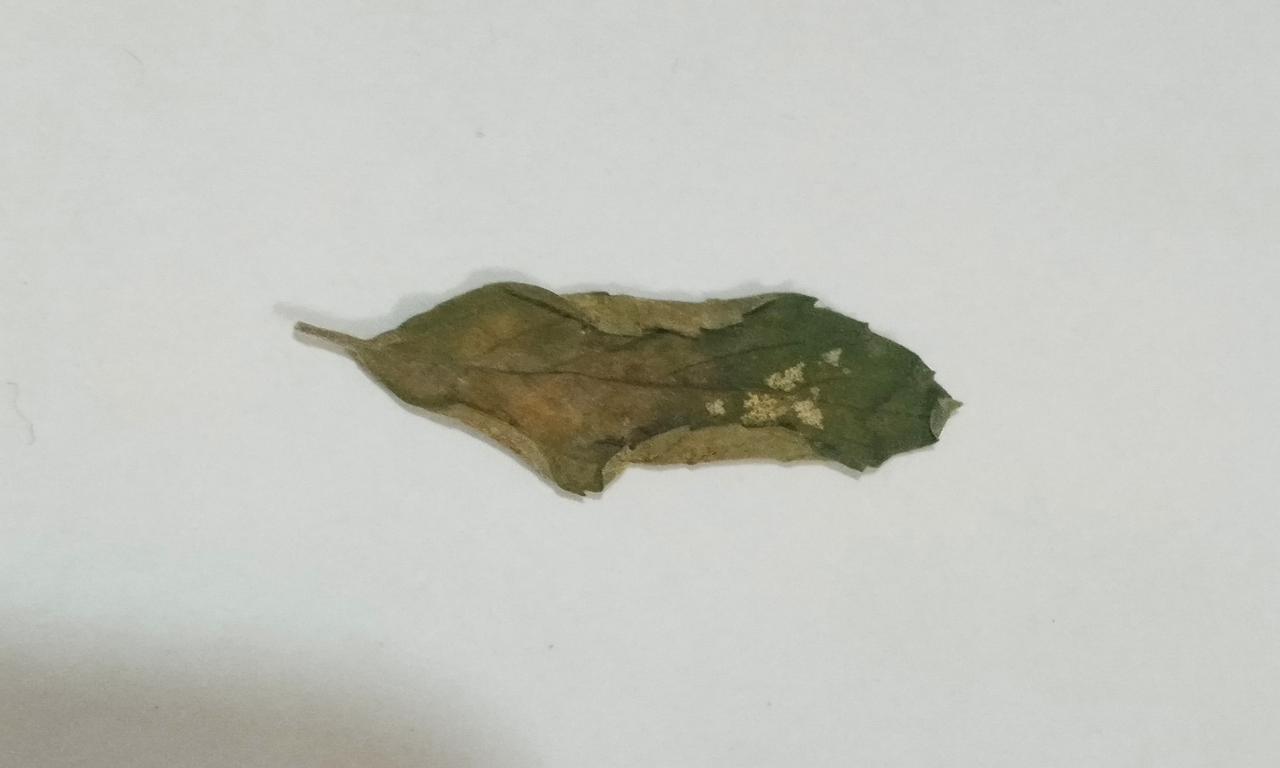
Label: Dried